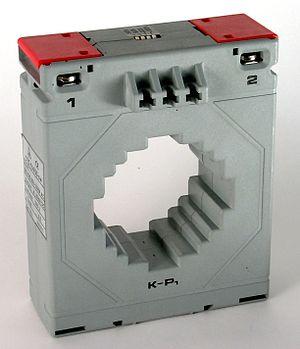
Selon la définition de la Commission électrotechnique internationale, un transformateur de courant est un transformateur de mesure dans lequel le courant secondaire est, dans les conditions normales d'emploi, pratiquement proportionnel au courant primaire et déphasé par rapport à celui-ci d'un angle voisin de zéro pour un sens approprié des connexions.